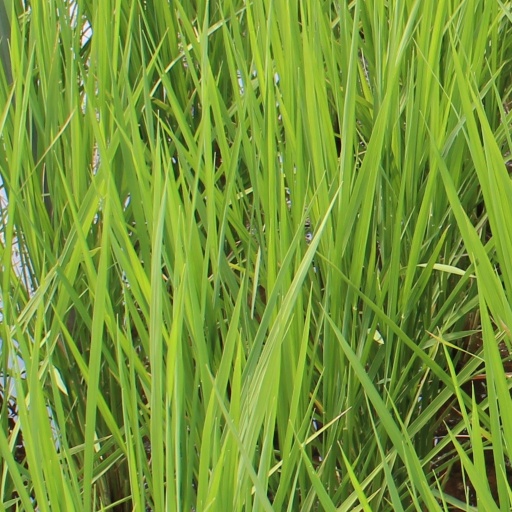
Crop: rice